Transport in Guinea

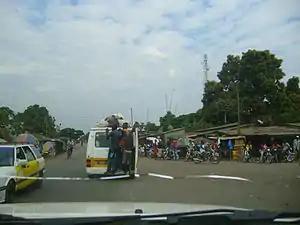
Three men hold on to the back of a moving matatu, Guinea, 2014.

Transport in Guinea is composed by a variety of systems that people in the country use to get around as well as to and from domestic and international destinations. The railway from Conakry to Kankan ceased operating in the mid-1980s. Most vehicles in Guinea are 20+ years old, and cabs are any four-door vehicle which the owner has designated as being for hire. Domestic air services are intermittent. Conakry International Airport is the largest airport in the country, with flights to other cities in Africa as well as to Europe.